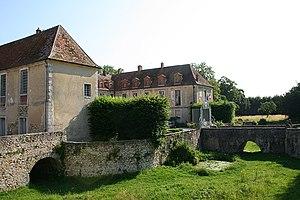
La Chapelle-Gauthier) ( Seine-et-Marne ), l’ancien château (12e siècle, 1ère moitié 17e siècle, 18e siècle) et ses douves, abritant désormais les services de la mairie et la bibliothèque municipale.
La Chapelle-Gauthier est une commune française située dans le département de Seine-et-Marne en région Île-de-France.
Le château de La Chapelle-Gauthier est un château situé à La Chapelle-Gauthier, dans le département de Seine-et-Marne en région Île-de-France.